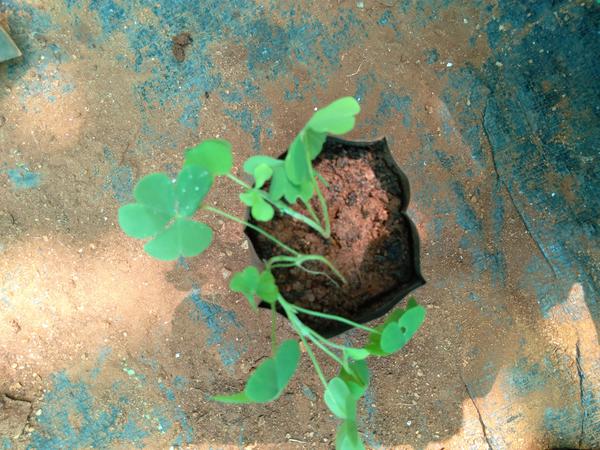
Plant: Wood_sorel